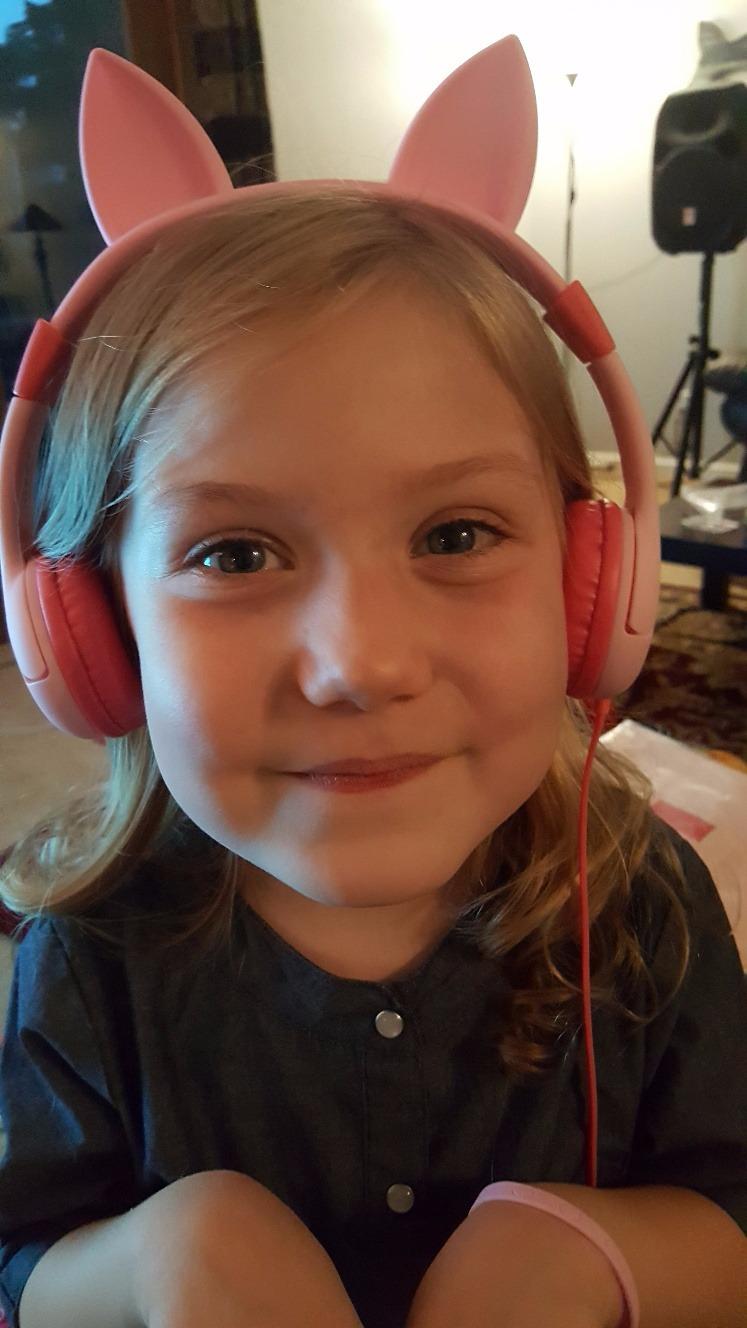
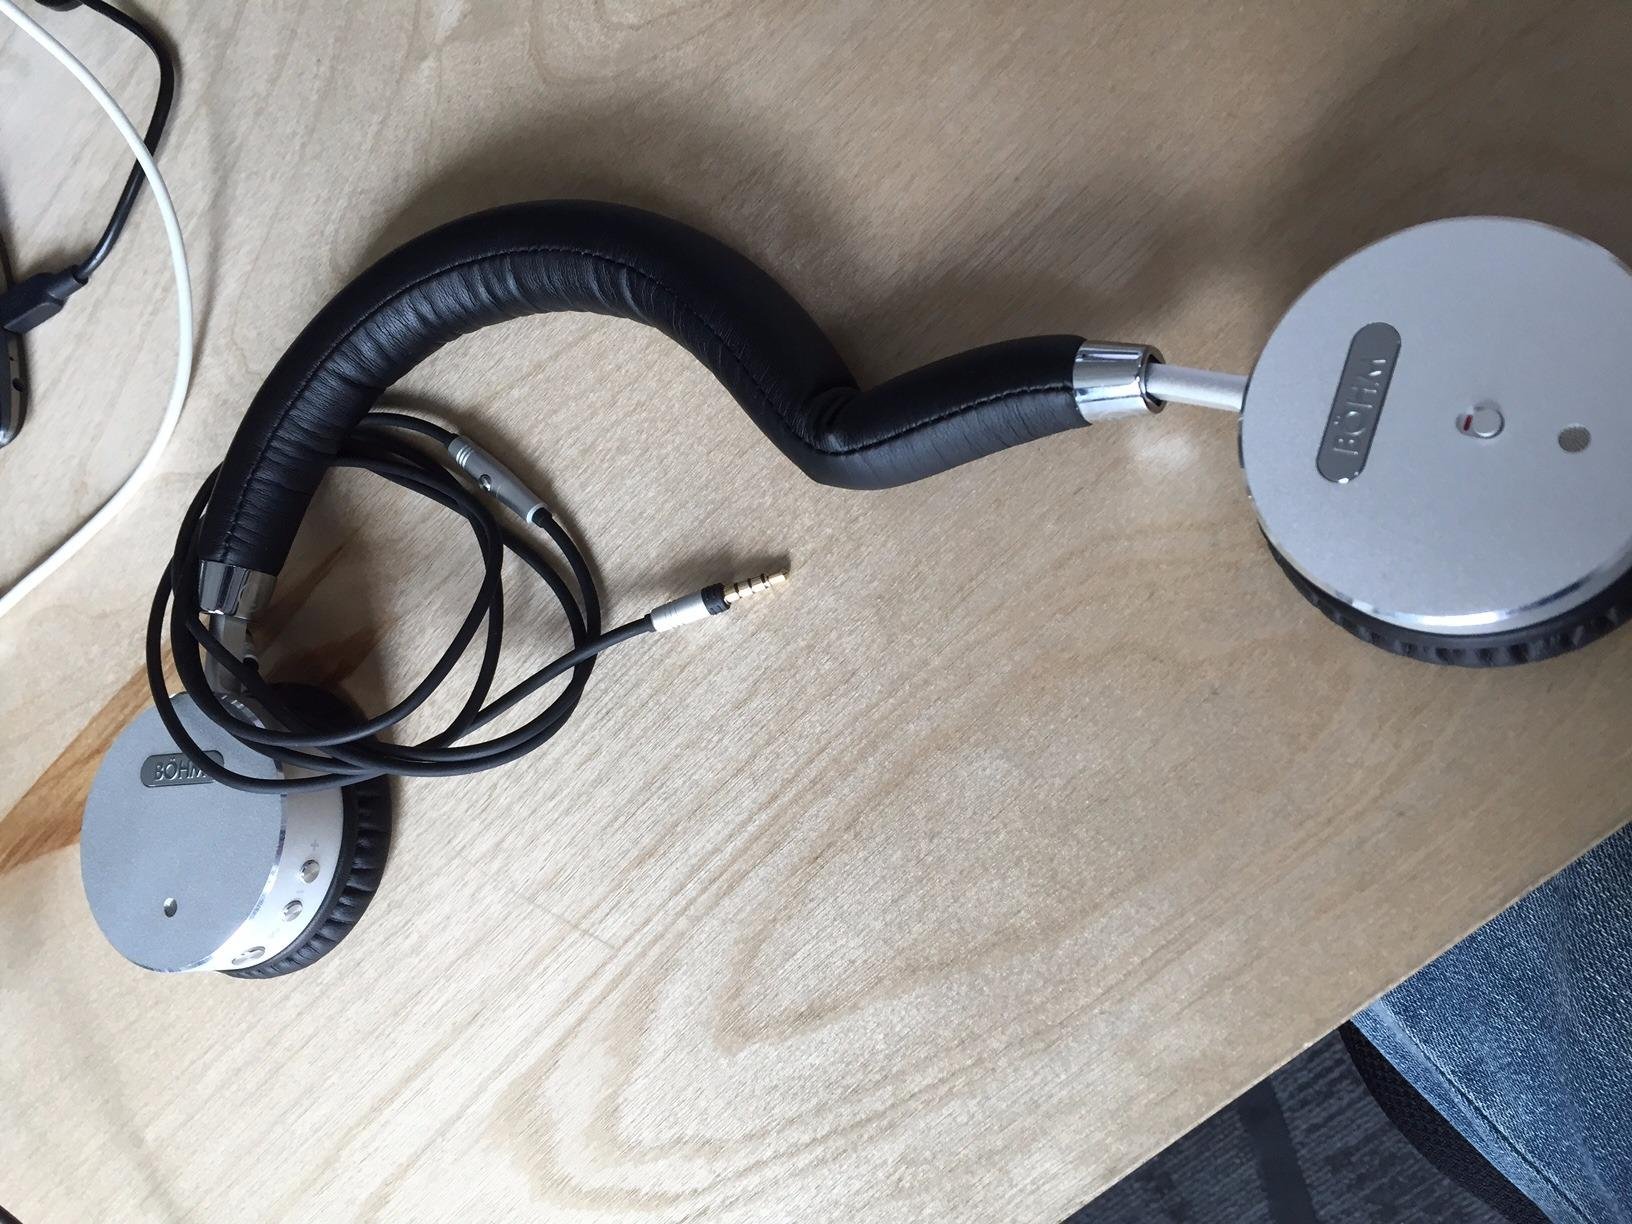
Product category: headphones
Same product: no